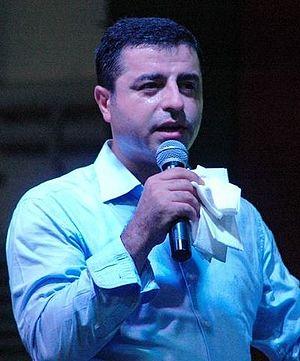
Les élections municipales turques de 2014 se sont tenues le 30 mars 2014 afin d'élire les maires des 3 000 communes de Turquie.
L'élection présidentielle turque de 2014 s'est tenue le 10 août 2014, pour la première fois au suffrage universel. Le président de la République de Turquie est le chef de l’État turc. Avant le référendum sur la réforme constitutionnelle de 2007, il était élu par la Grande Assemblée nationale.
Selahattin Demirtaş, né le 10 avril 1973 à Palu, est un homme politique turc d'origine kurde zaza, coprésident du Parti démocratique des peuples et président du groupe parlementaire de ce parti à la Grande Assemblée nationale de Turquie dans laquelle il siège comme député depuis 2007.